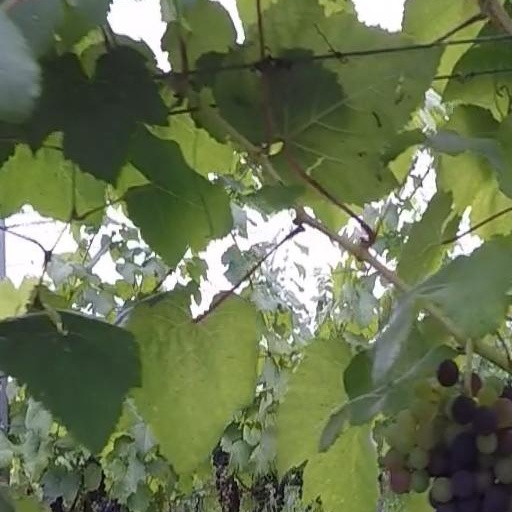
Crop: grape